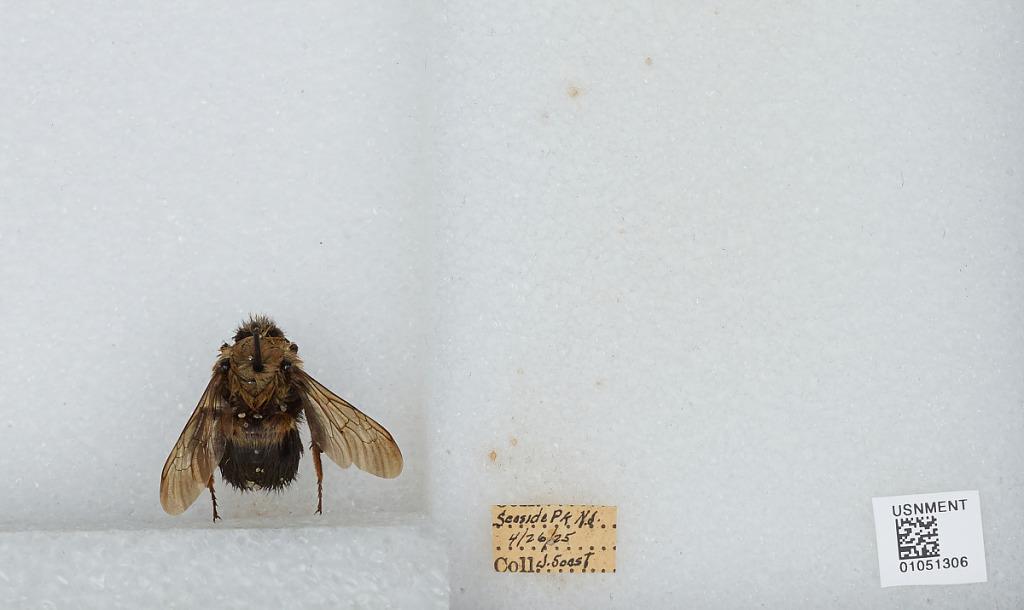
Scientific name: Bombus sp.
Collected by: J. Soast
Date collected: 1925-4-26
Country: United States
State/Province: New Jersey
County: Ocean
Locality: Seaside Park
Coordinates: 39.9257, -74.0788